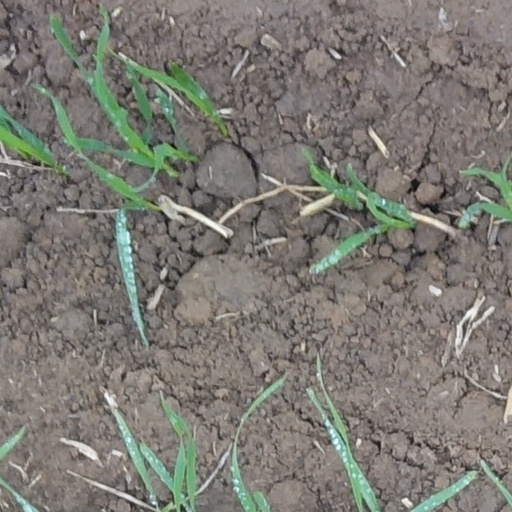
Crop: wheat